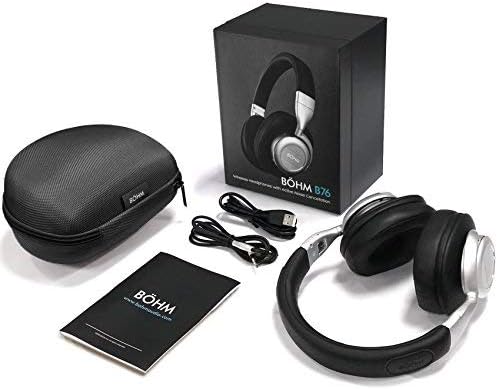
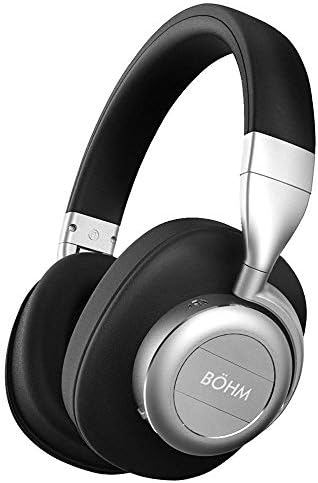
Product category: headphones
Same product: yes